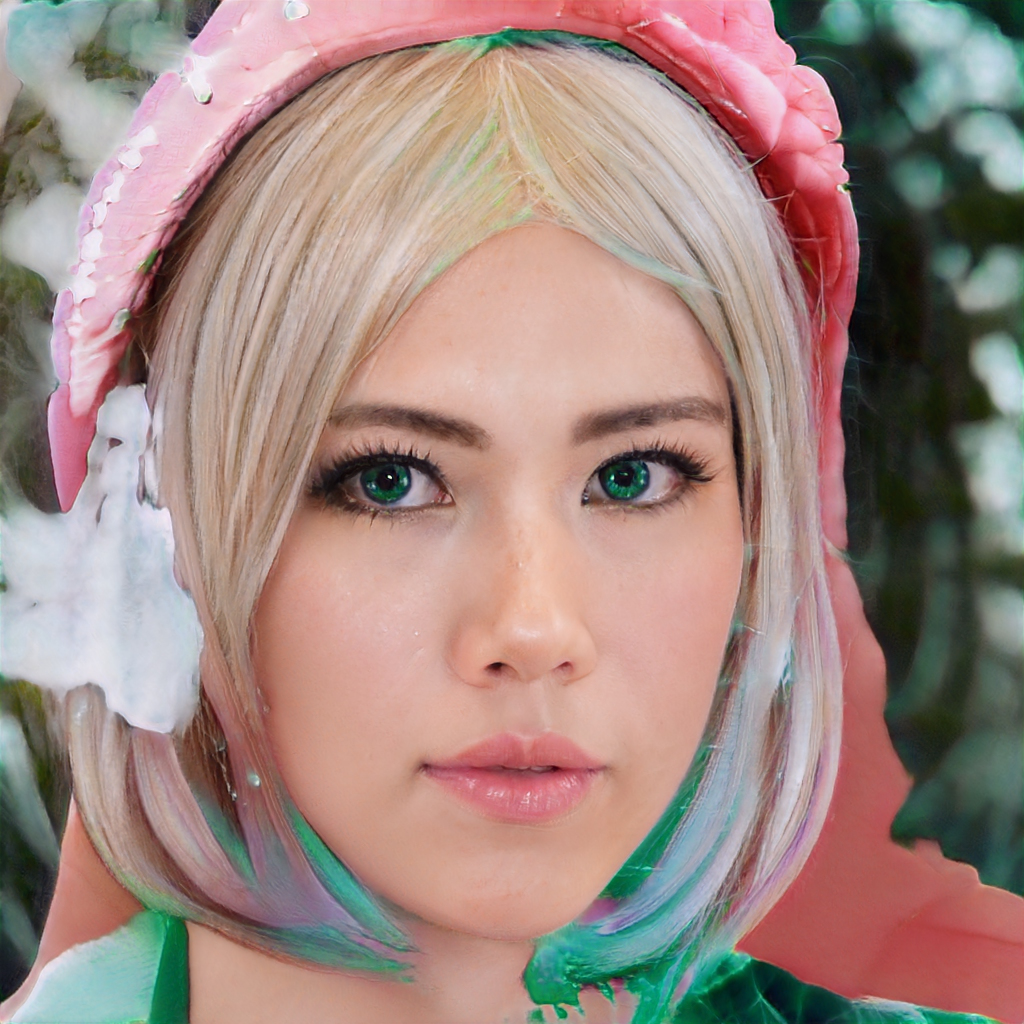
Label: Colored